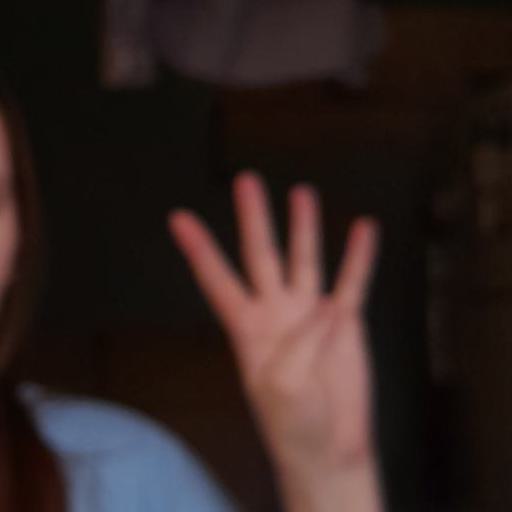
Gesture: four